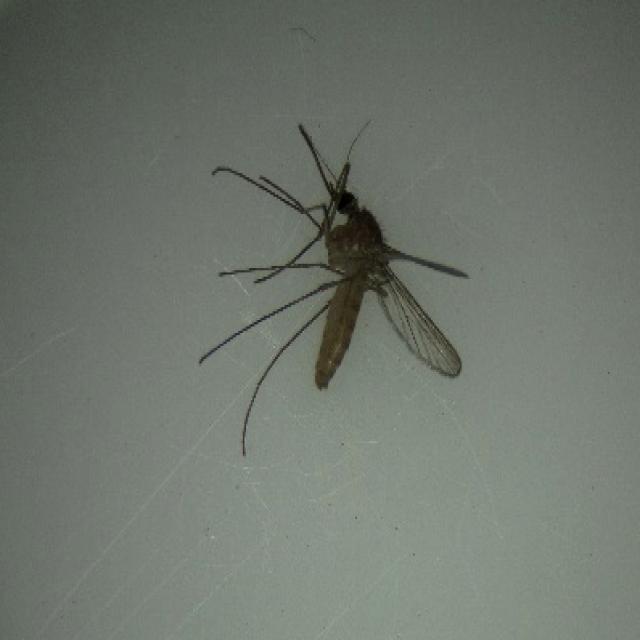
Species: culex_pipiens